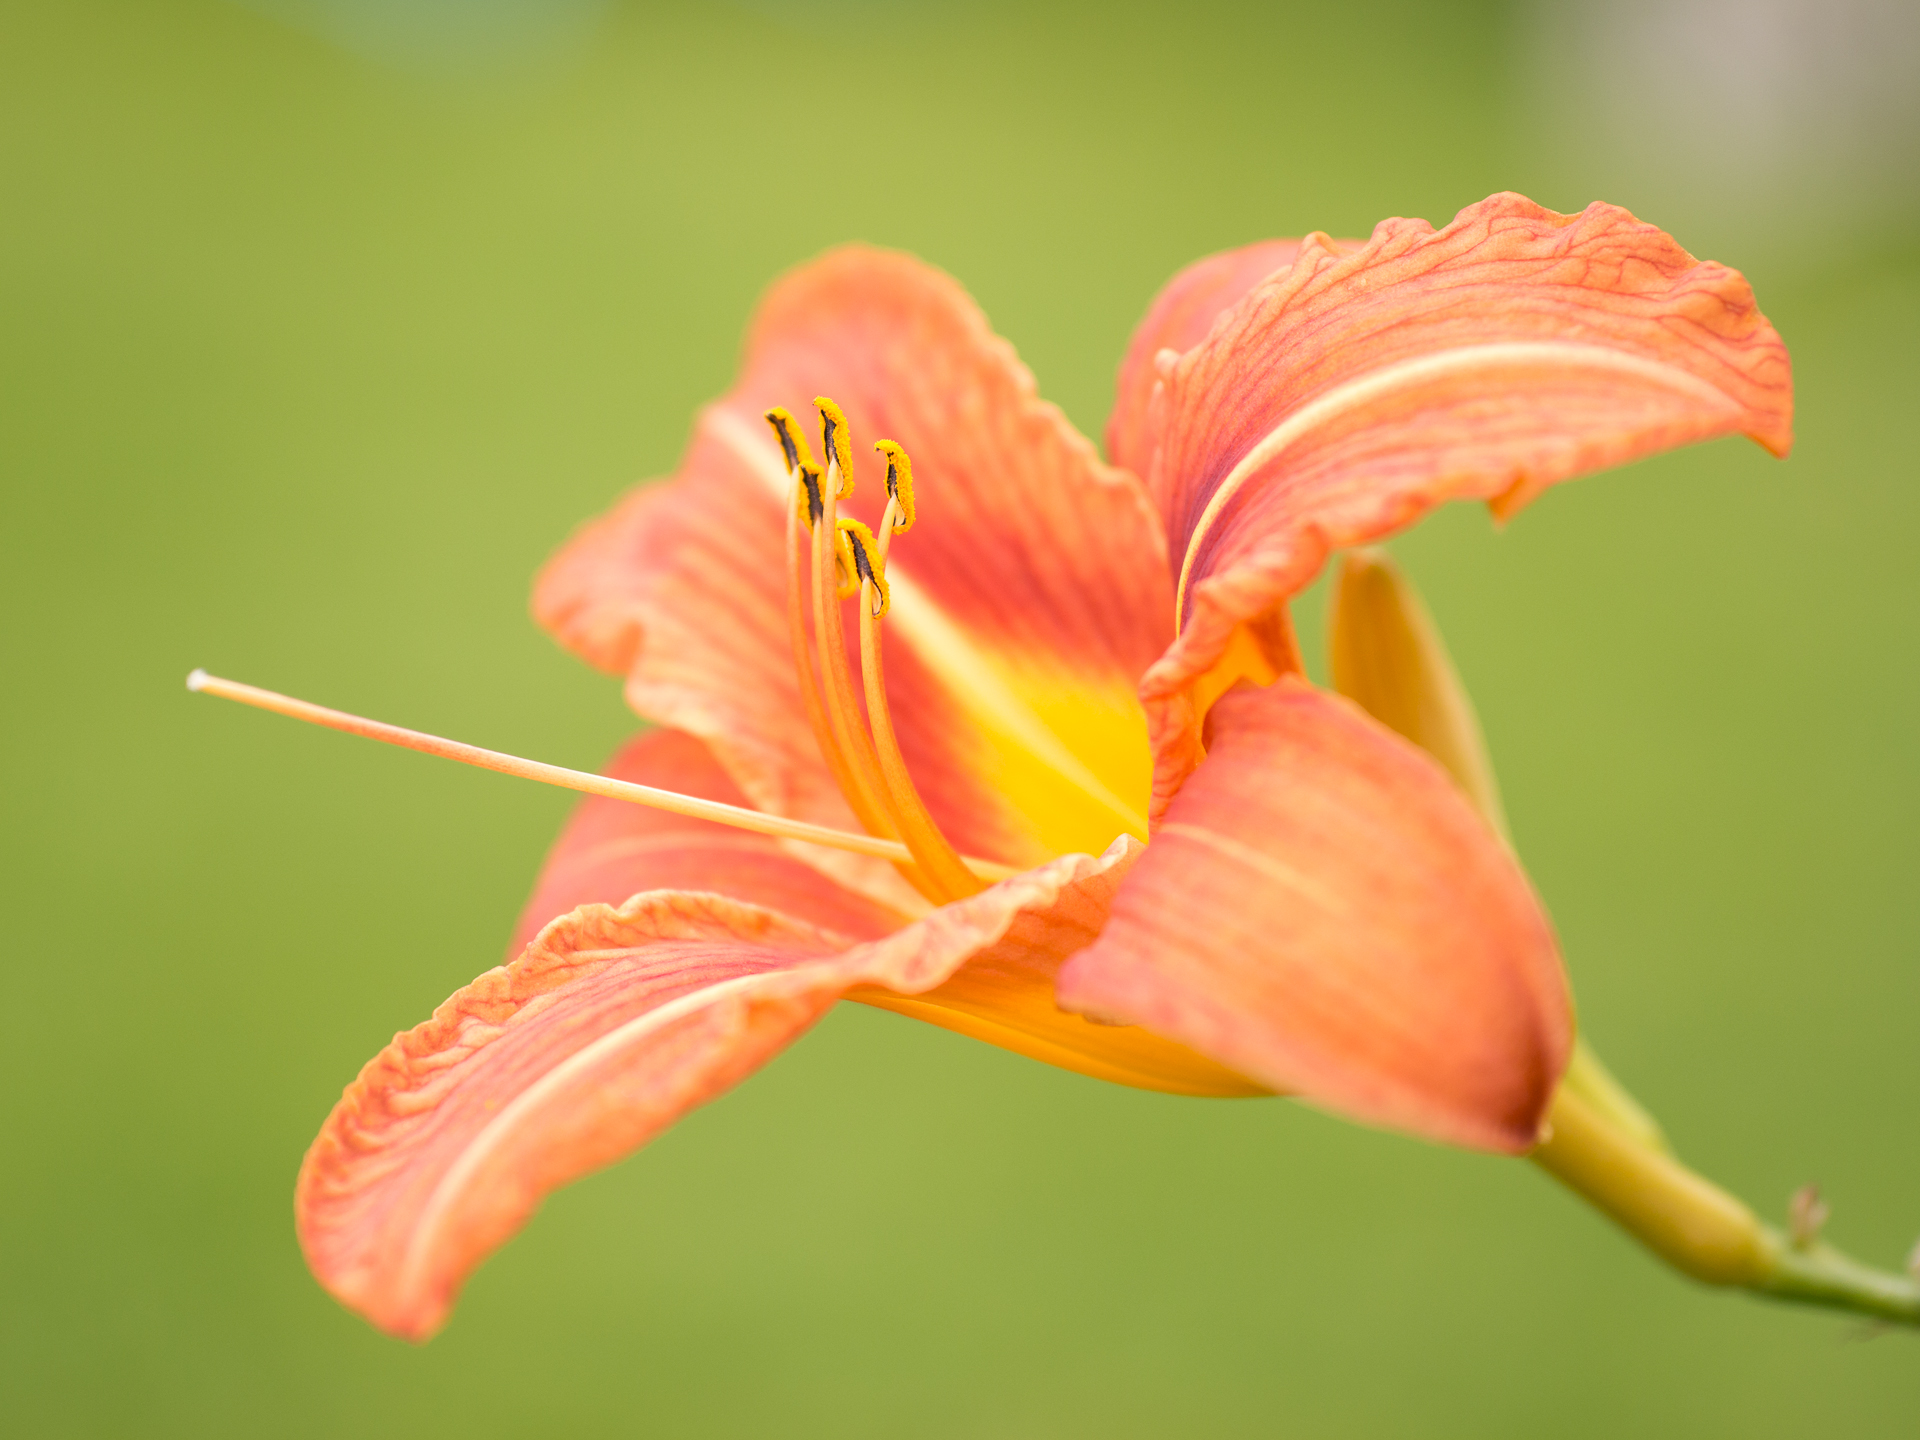
blossom, plant, photography, leaf, flower, petal, summer, red, botany, yellow, flora, close up, 2014, shrub, lily, sigma60mmf28dn, panasoniclumixg5, daylily, macro photography, flowering plant, plant stem, land plant